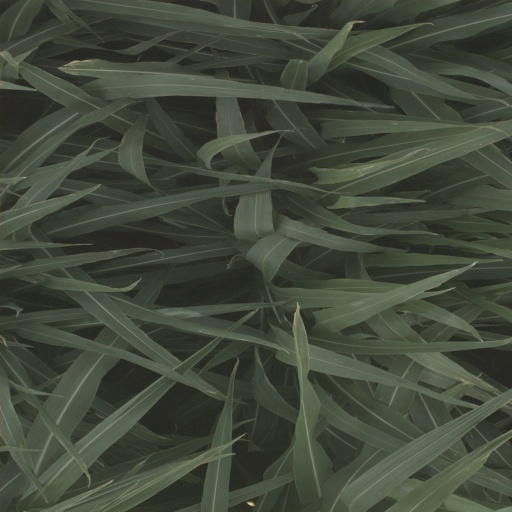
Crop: sorghum